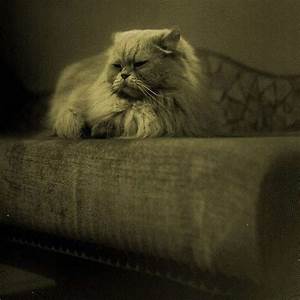
Label: cat